Tornado Chasers (TV series)

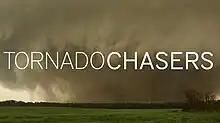
Season 2 title screen of "Tornado Chasers"

Tornado Chasers is an American documentary series that premiered on September 19, 2012, on TVNweather.com. The program follows Reed Timmer and his team of storm chasers as they attempt to intercept tornadoes in Tornado Alley in the United States and Canada. Season 2, funded largely through a successful Kickstarter campaign, commenced on September 30, 2013. The series is a two-time Webby Award Honoree, once for Best Documentary Series in 2013, and again for Best Editing ("Home, Part 2") in 2014.